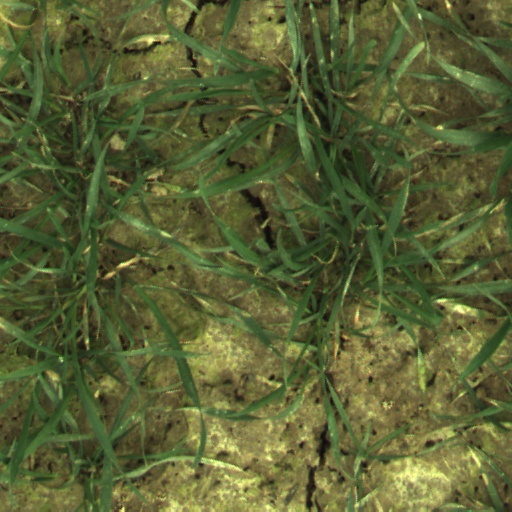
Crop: wheat